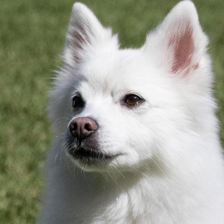
Label: animals